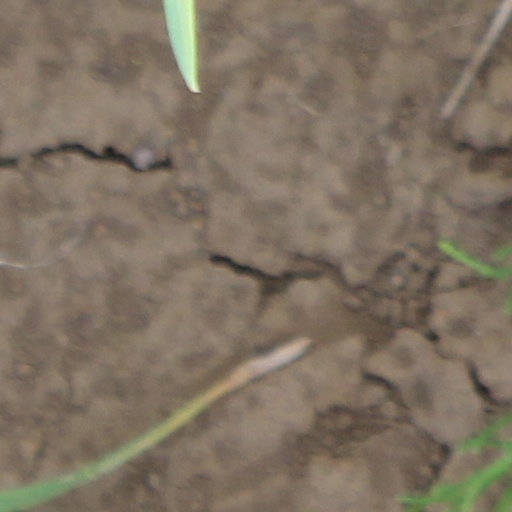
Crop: wheat